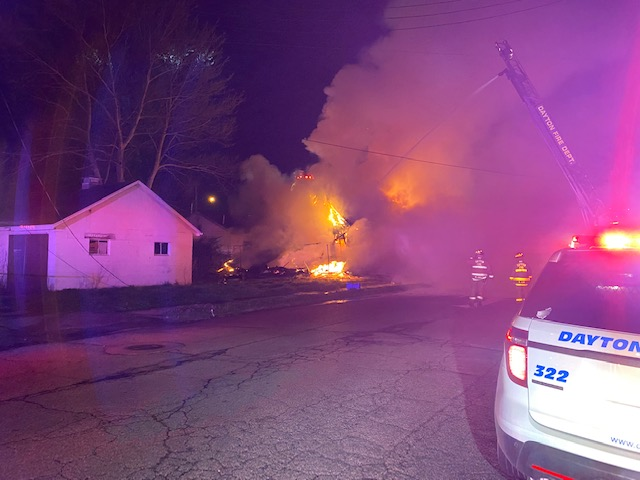
Fire: yes
Smoke: yes